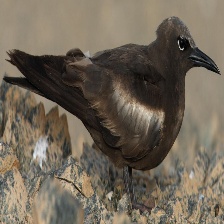
Species: BROWN NOODY
Scientific name: ANOUS STOLIDUS